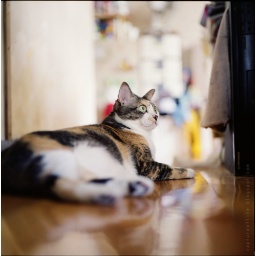
by Mamiya-Sekor 80/2.8 blue dot black series